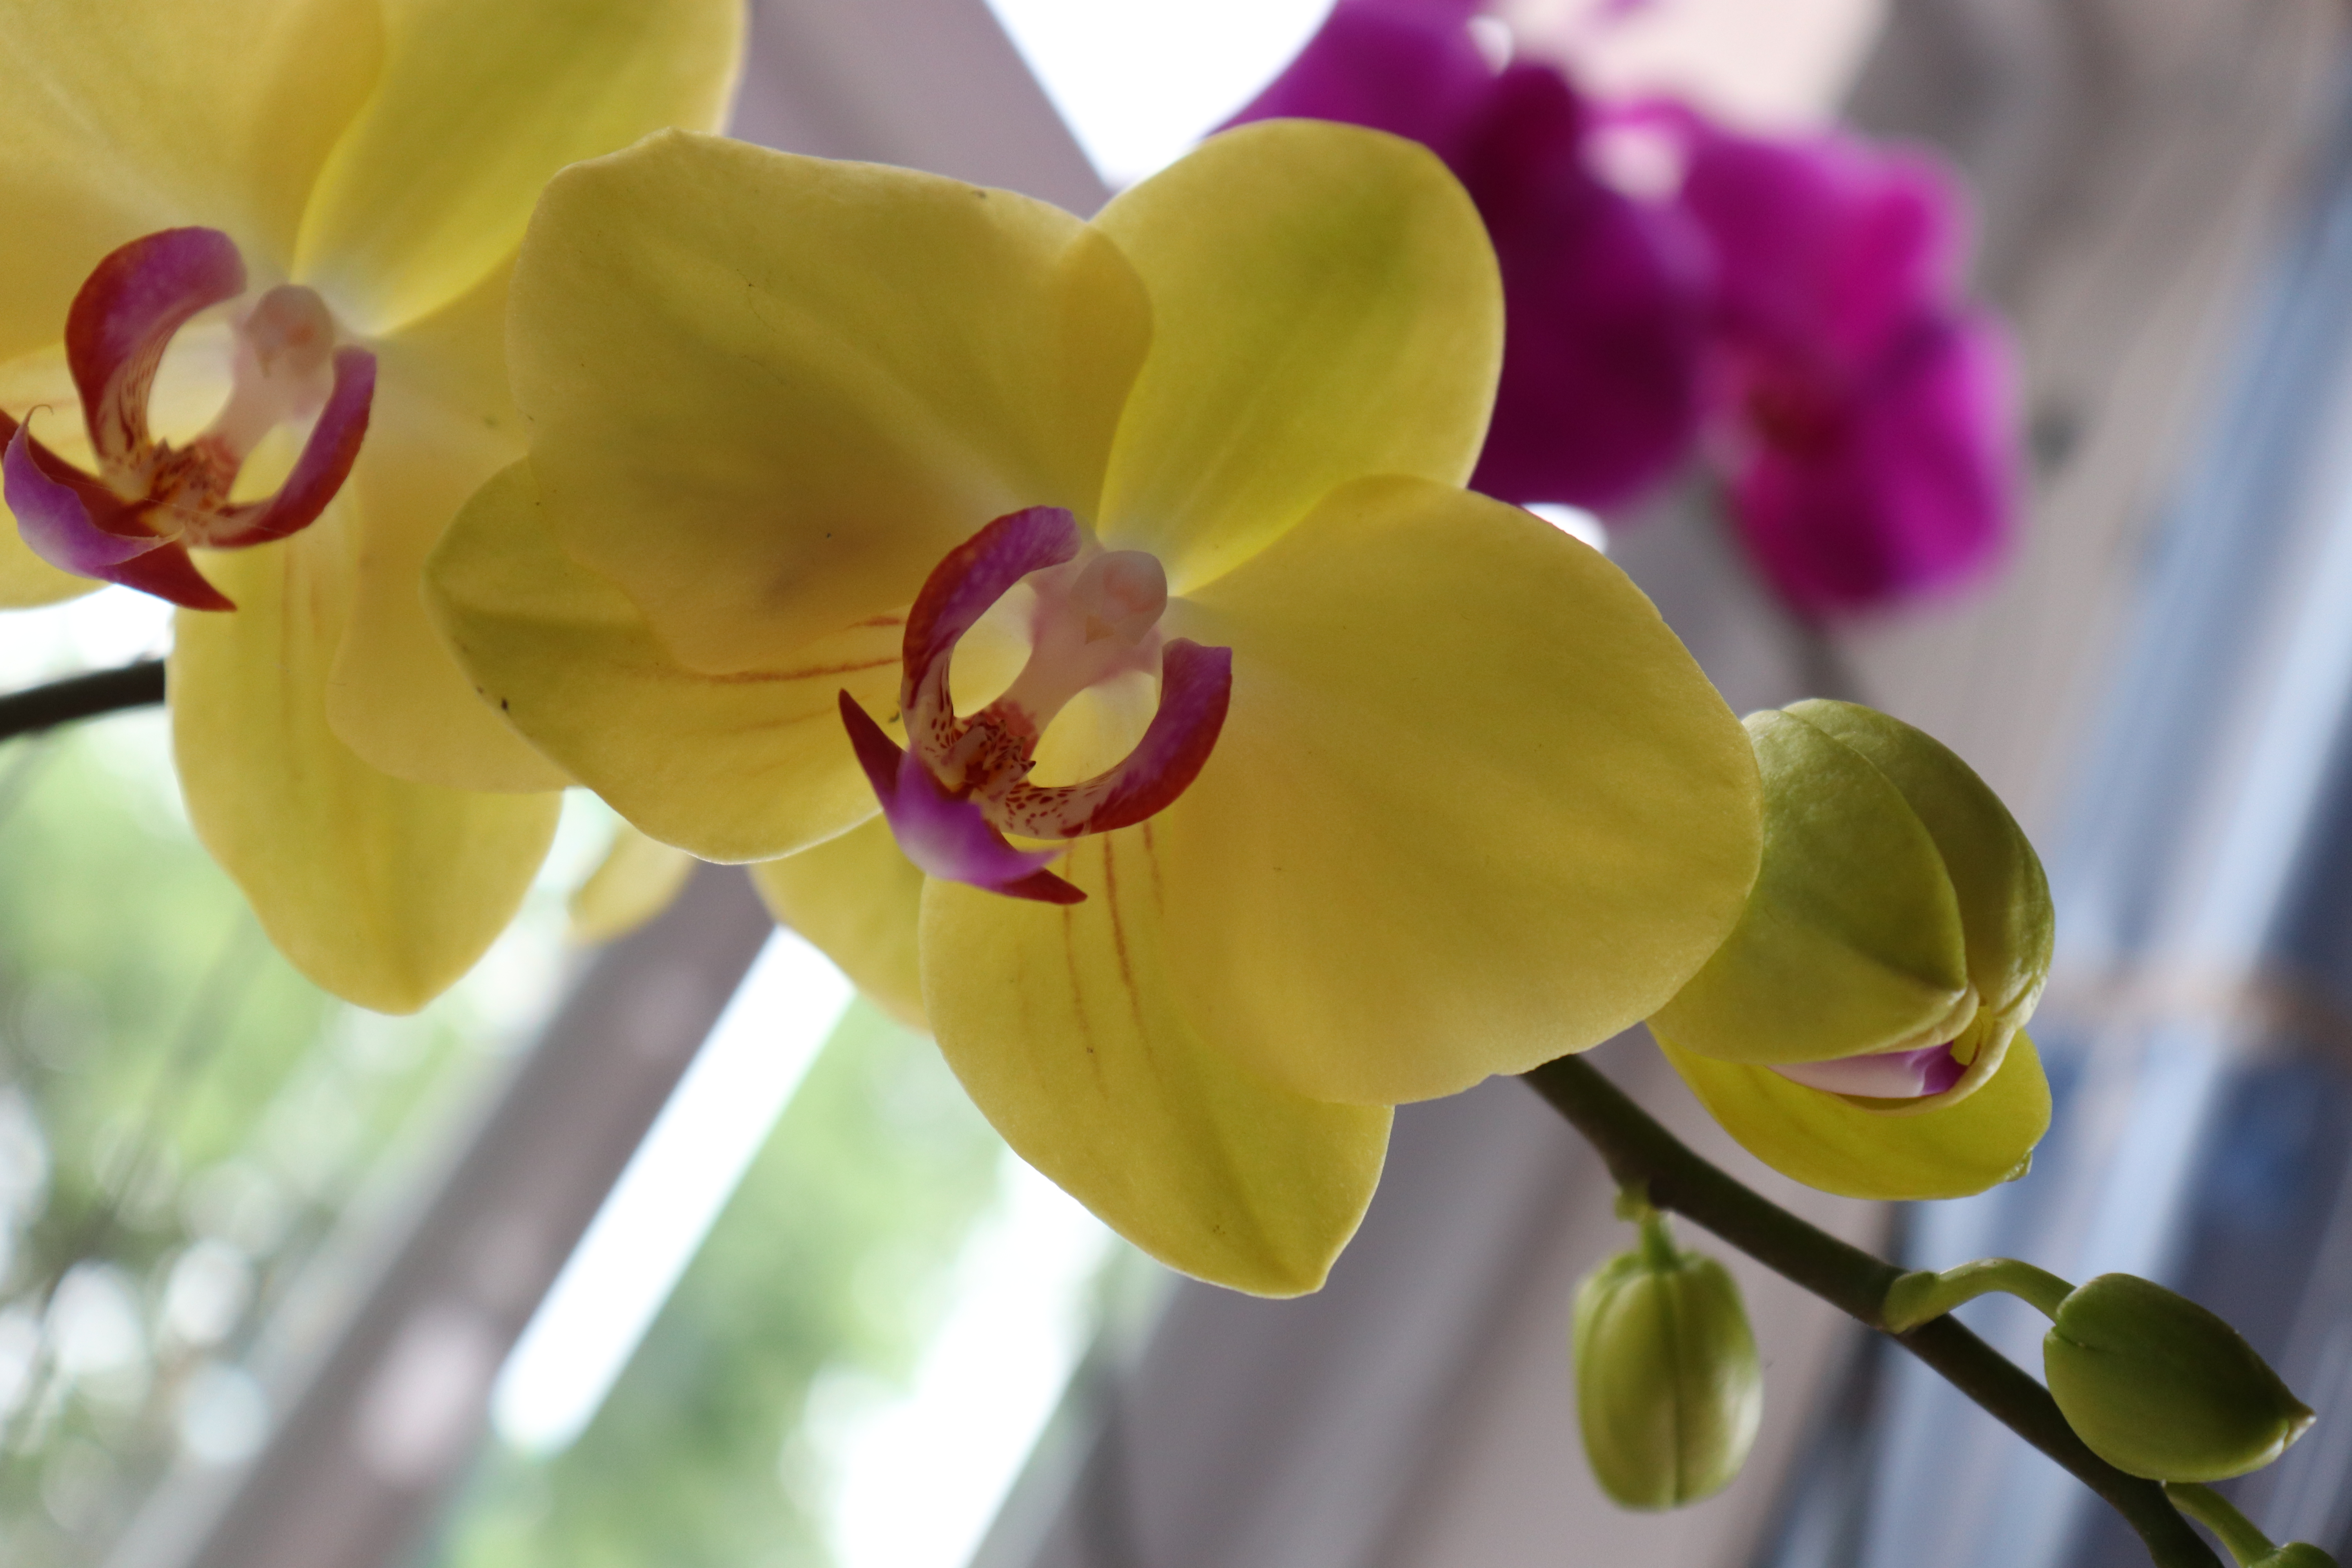
flower, flowering plant, yellow, flora, plant, moth orchid, petal, orchid, spring, macro photography, cattleya, plant stem, blossom